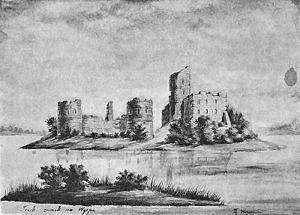
Trakai
Trakai er en by i Litauen, beliggende i Vilnius apskritis, 28 km vest for landets og apskritis hovedstad, Vilnius. På grund af den skønne natur, de historiske seværdigheder og den korte afstand til Vilnius er Trakai et yndet udflugtsmål. Trakai er kommunesæde og administrativt center i Trakai distriktskommune. Byen har et areal på 11,52 km² og et indbyggertal på 5.357. Det er bemærkelsesværdigt for Trakai, at byen er bygget af, og i århundreder har været beboet af, forskellige nationaliteter. Historisk set har grupper af karaimer, tatarer, litauere, russere, jøder og polakkere levet side om side i Trakai, der således har haft et kosmopolitisk præg gennem århundreder.